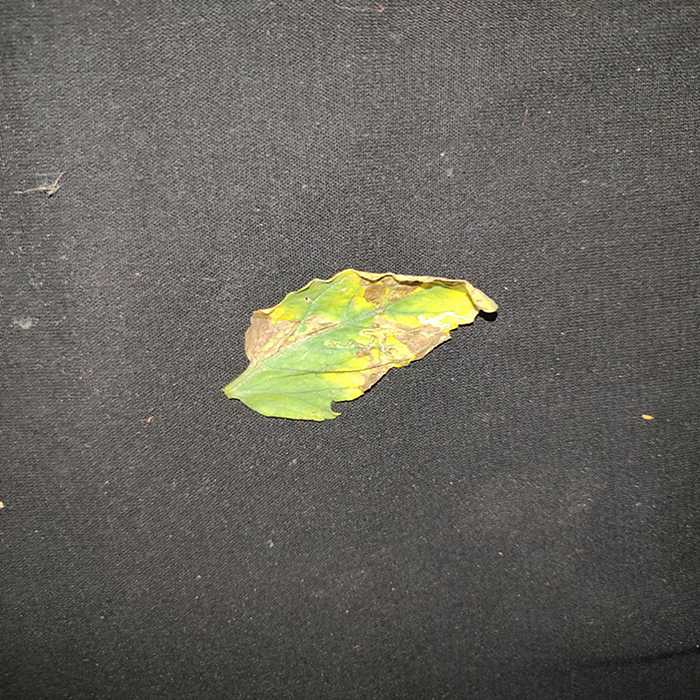
Plant: Tomato
Label: Tomato Bacterial spot